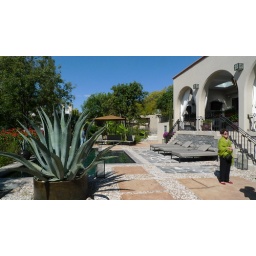
Pool and Stairs to house - with the lovely Georgia in green